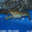
Label: lobster